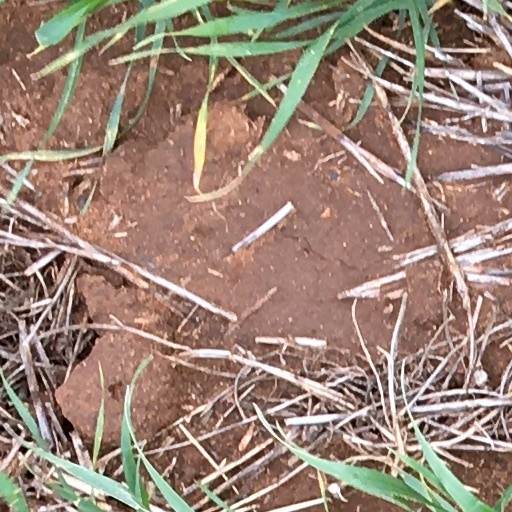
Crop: wheat